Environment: real
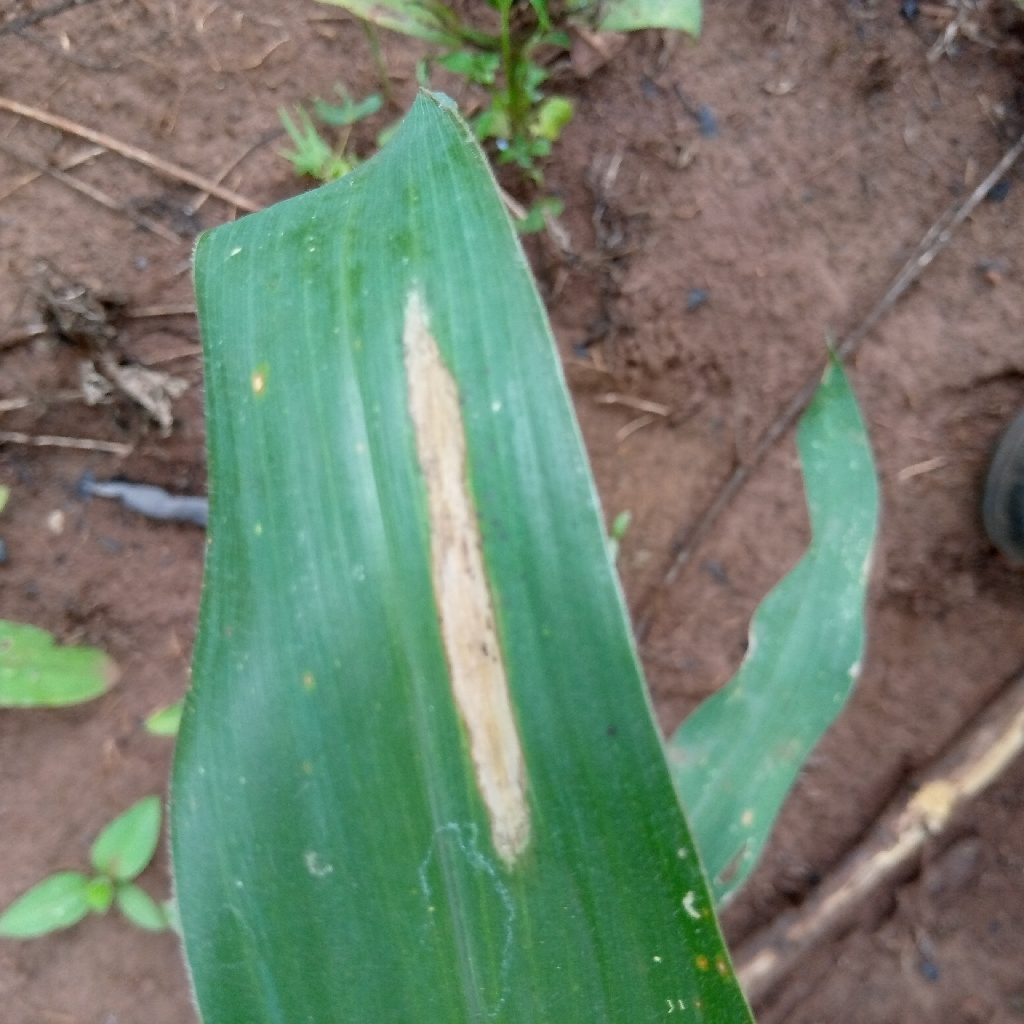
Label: northern_corn_leaf_blight